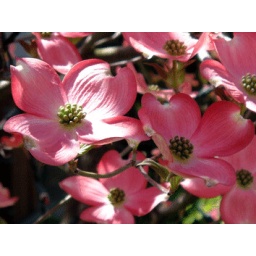
A neighbor's pink dogwood in flower